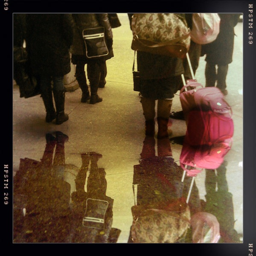
A group of people walking through an airport with luggage.
A reflection of three people in the big water puddle.
a large group of people with hand bags and suit cases
A person carrying a bag and a pink suit case down a hallway.
The people are traveling by foot with their bags.